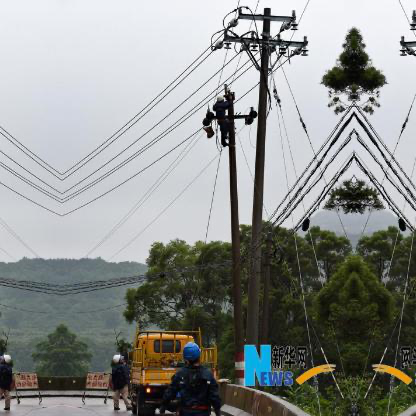
Objects in the image:
label: helmet
label: helmet
label: helmet
label: helmet